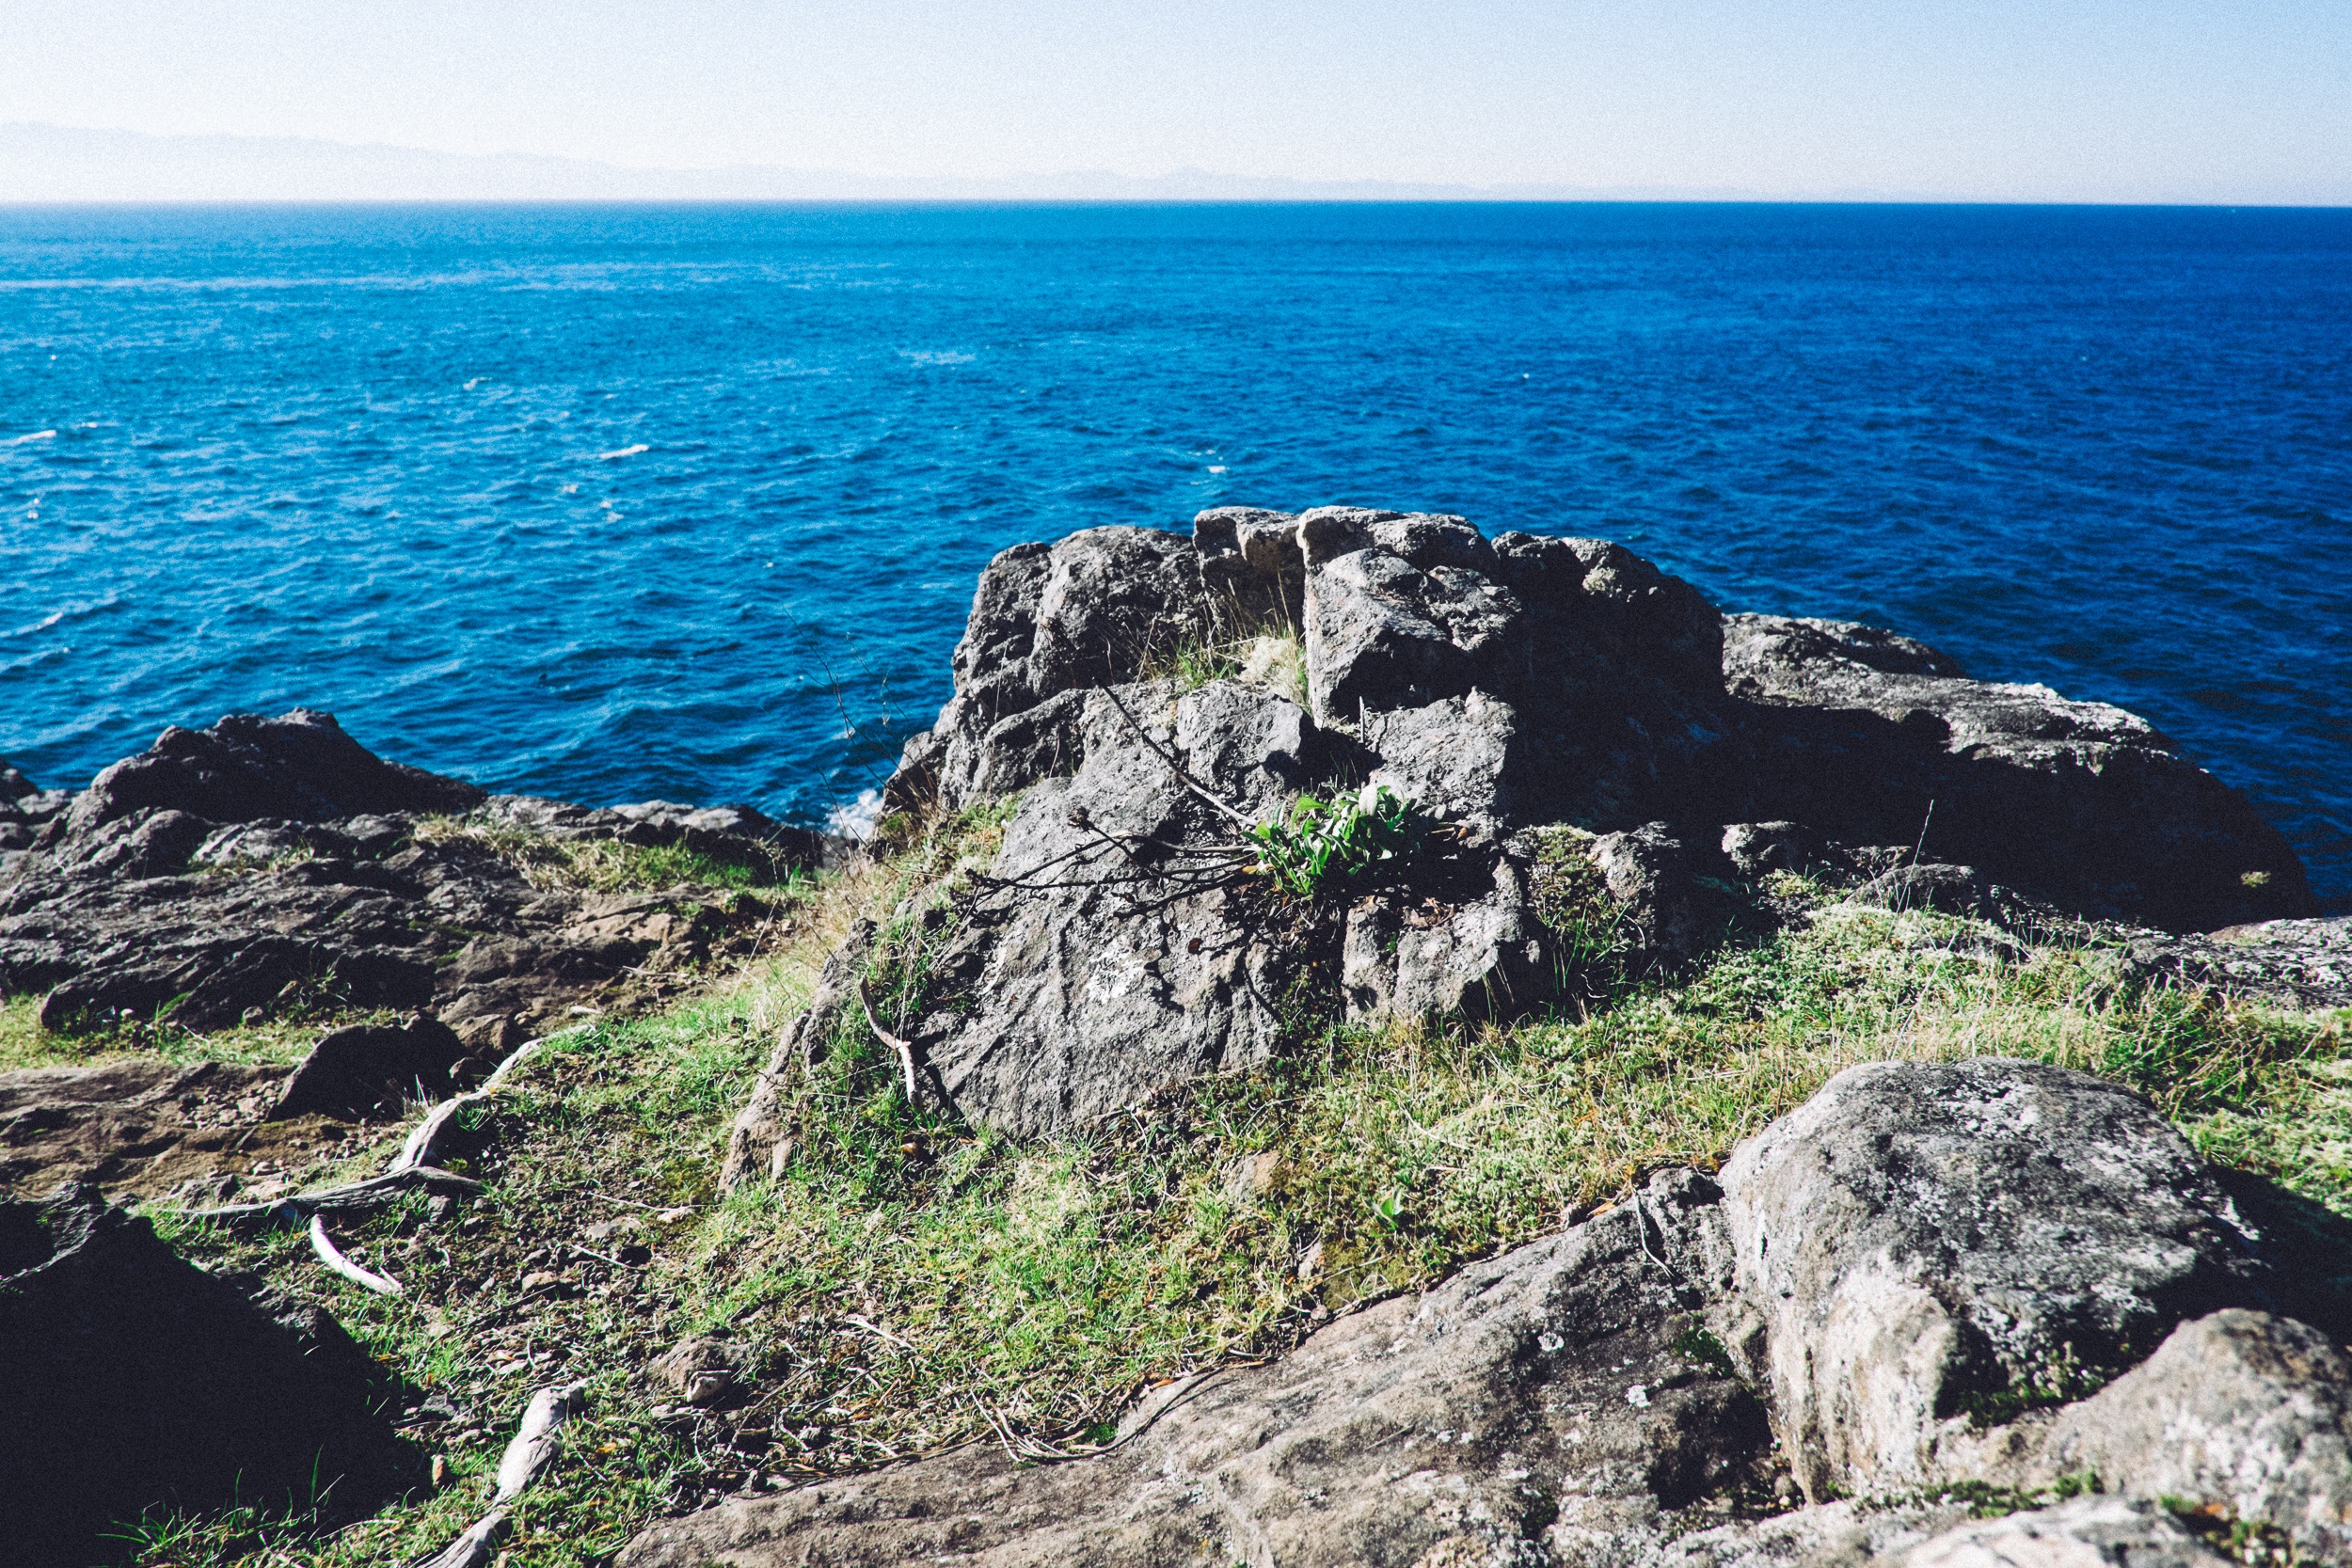
sea, coast, rock, ocean, formation, cliff, cove, tower, bay, stack, terrain, geology, cape, islet, landform, promontory